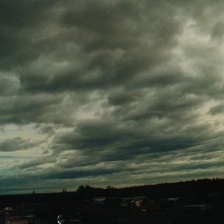
Cloud type: Cirrostratus